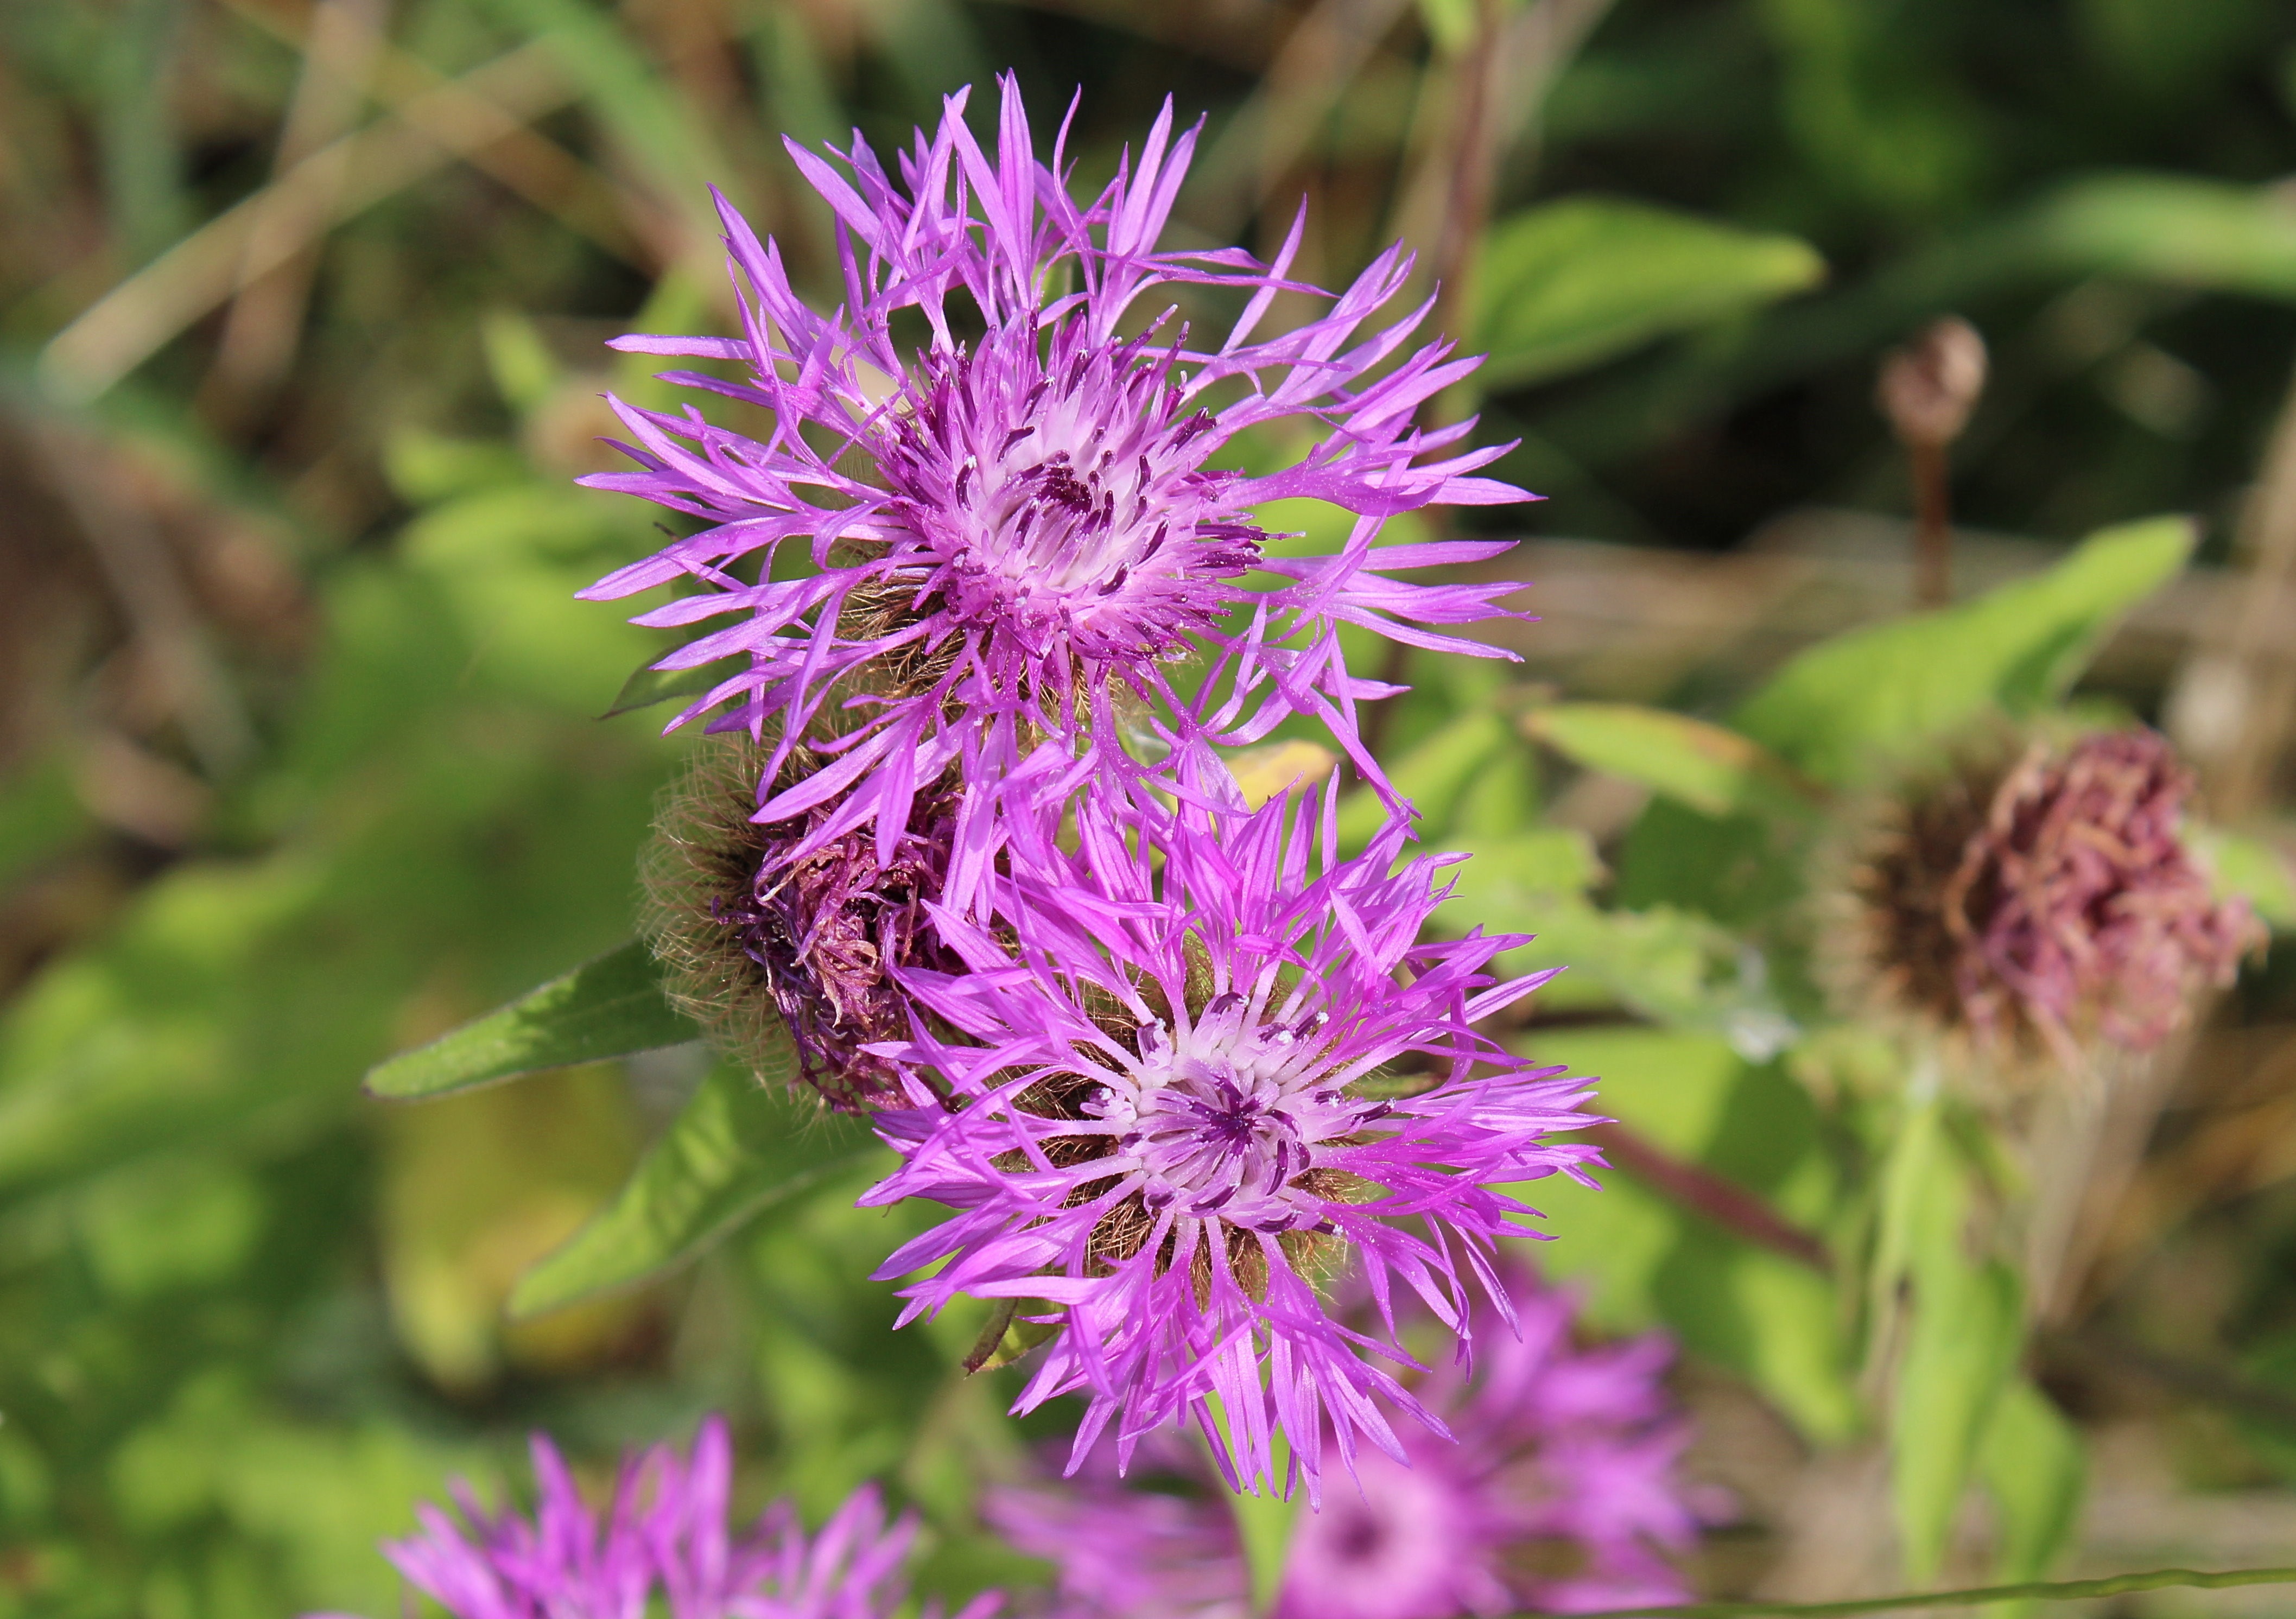
nature, blossom, plant, flower, purple, bloom, herb, botany, flora, wildflower, card, thistle, macro photography, flowering plant, daisy family, silybum, dipsacaceae, dipsacoideae, land plant, jasione montana, ironweed, millefiori, dipsacus sativus